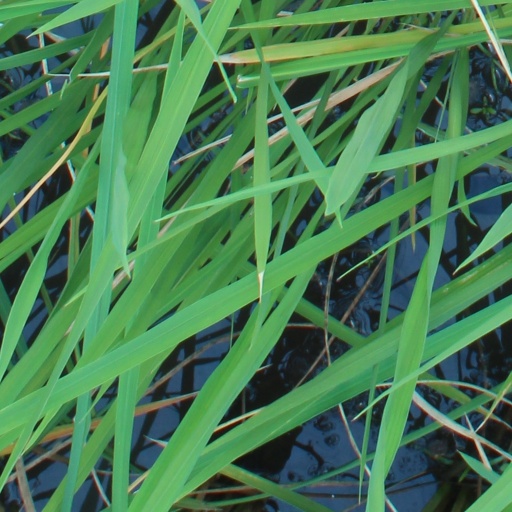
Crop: rice